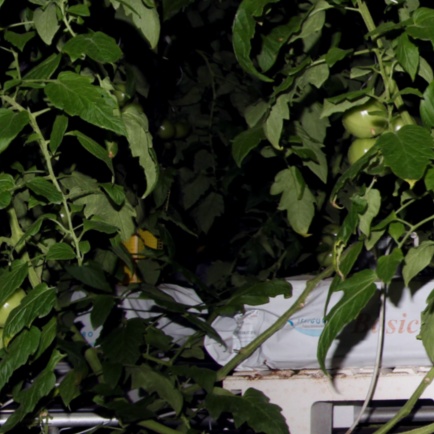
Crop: tomato